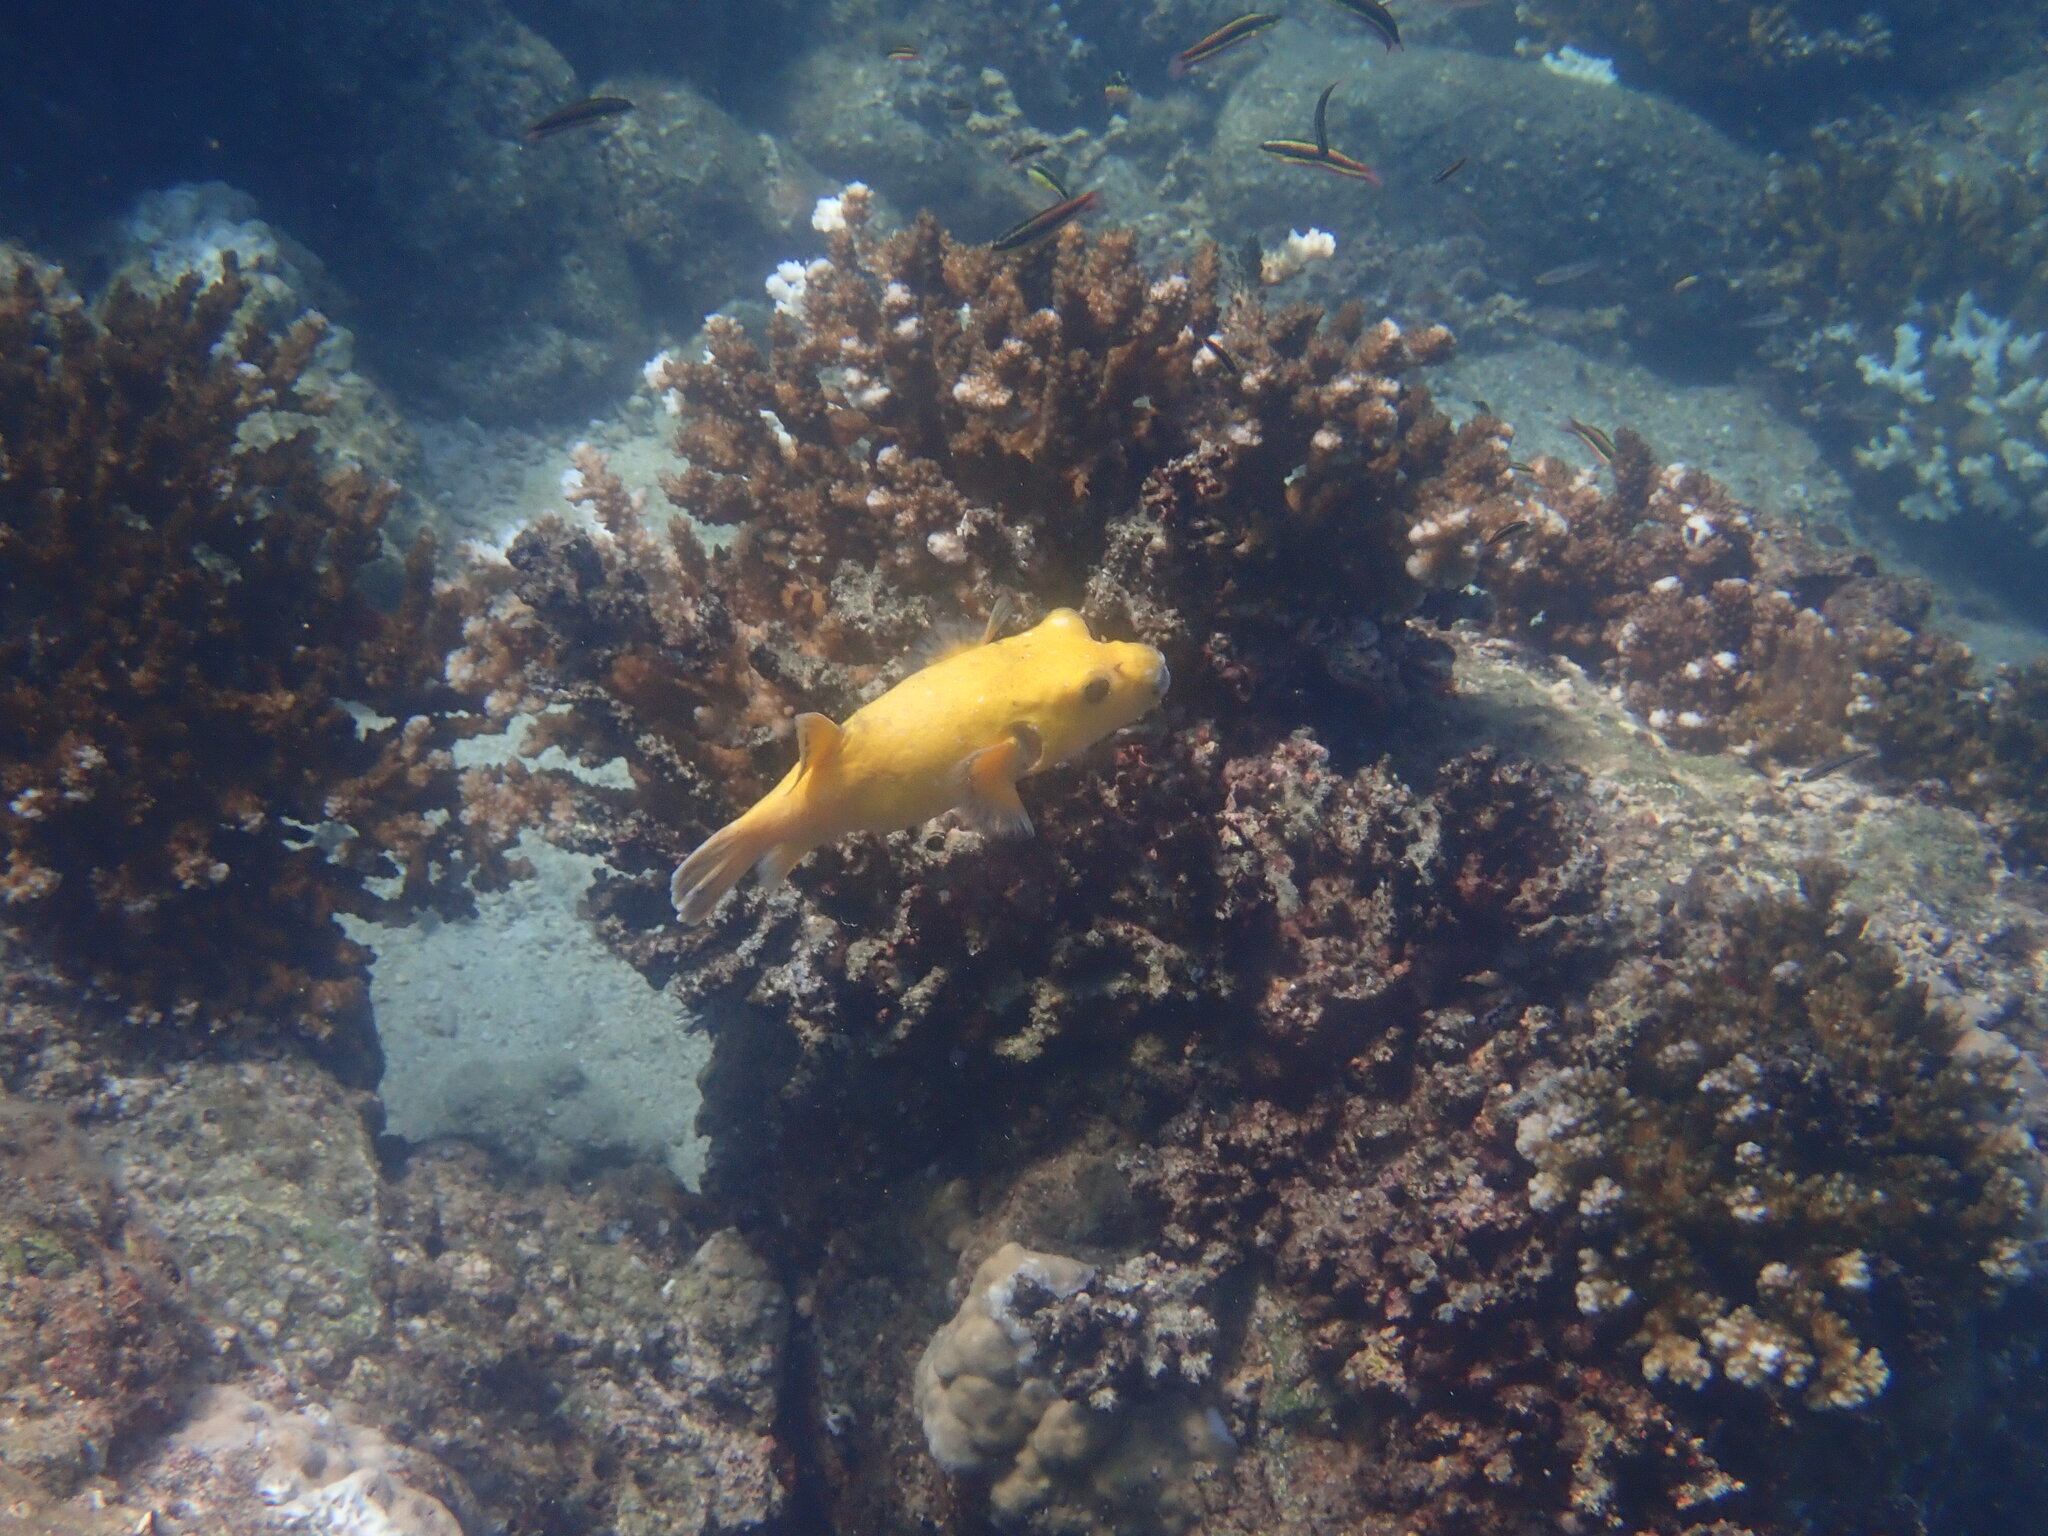
Arothron meleagris (Guineafowl Puffer)